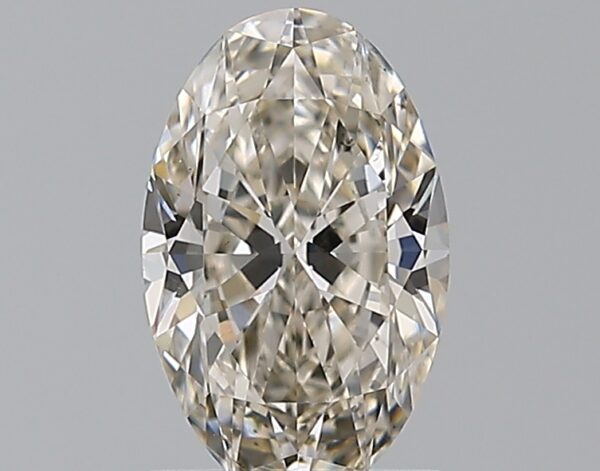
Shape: oval
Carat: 1.02
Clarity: SI1
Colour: K
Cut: EX
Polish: EX
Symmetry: VG
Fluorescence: F
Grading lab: GIA
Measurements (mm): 8.64 x 5.43 x 3.31